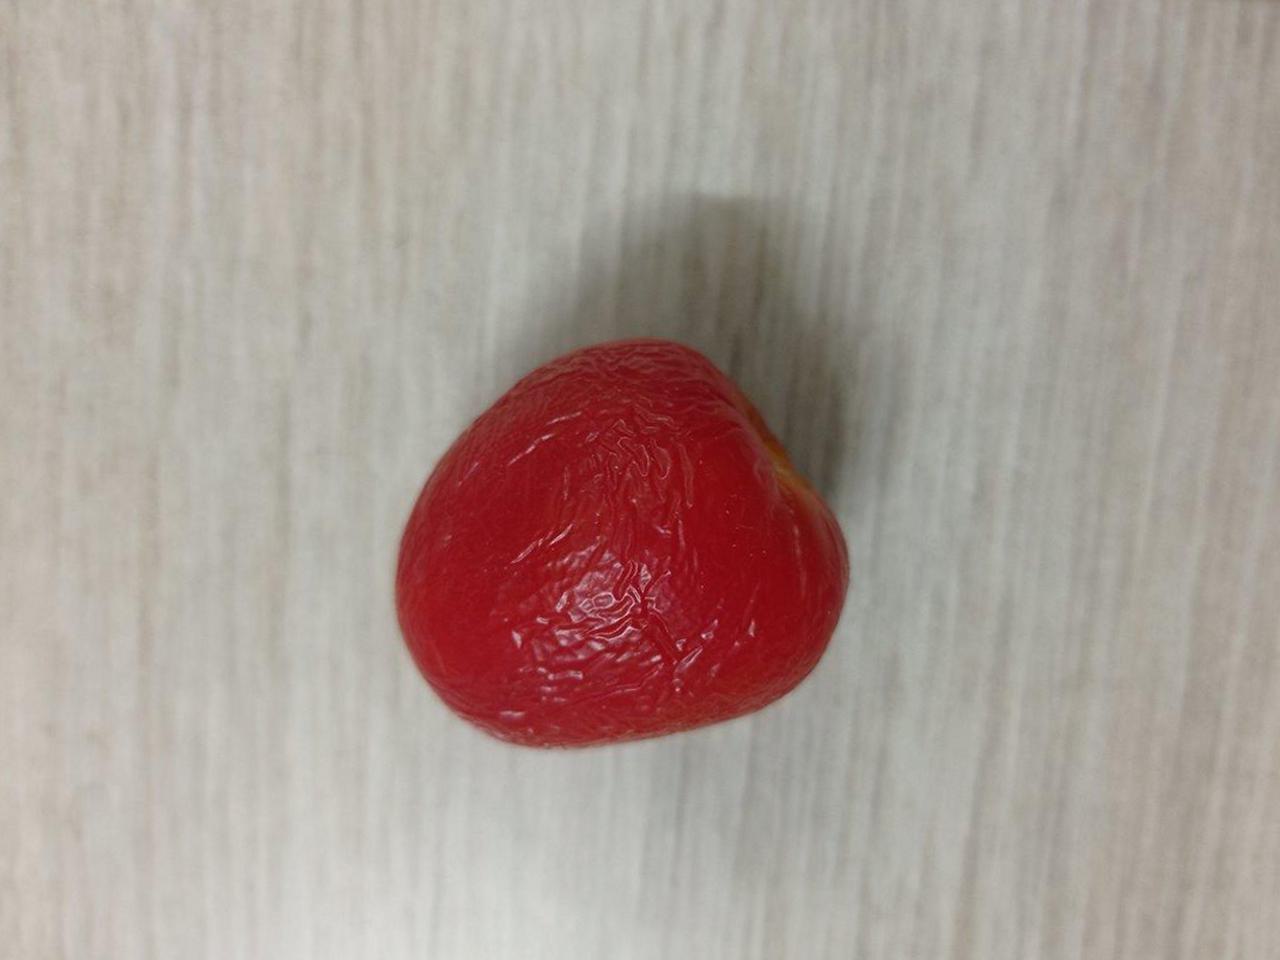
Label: Rotten